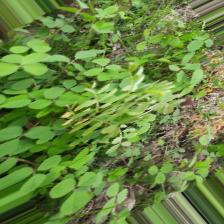
Label: Normal